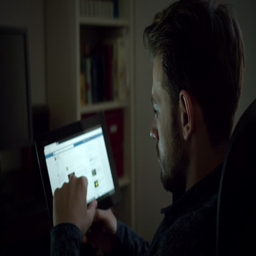
young man using facebook at night in the living room , with tablet